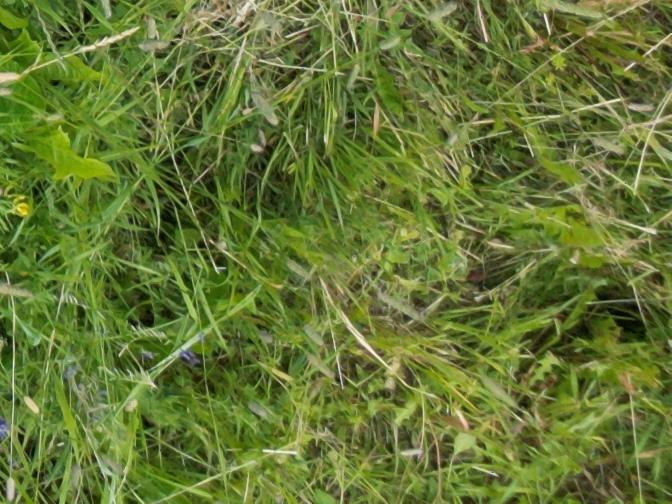
Flowers visible:  daisy flowers